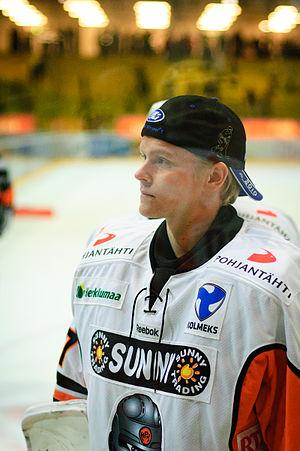
Juha Metsola est un joueur professionnel finlandais de hockey sur glace. Il évolue au poste de gardien de but.